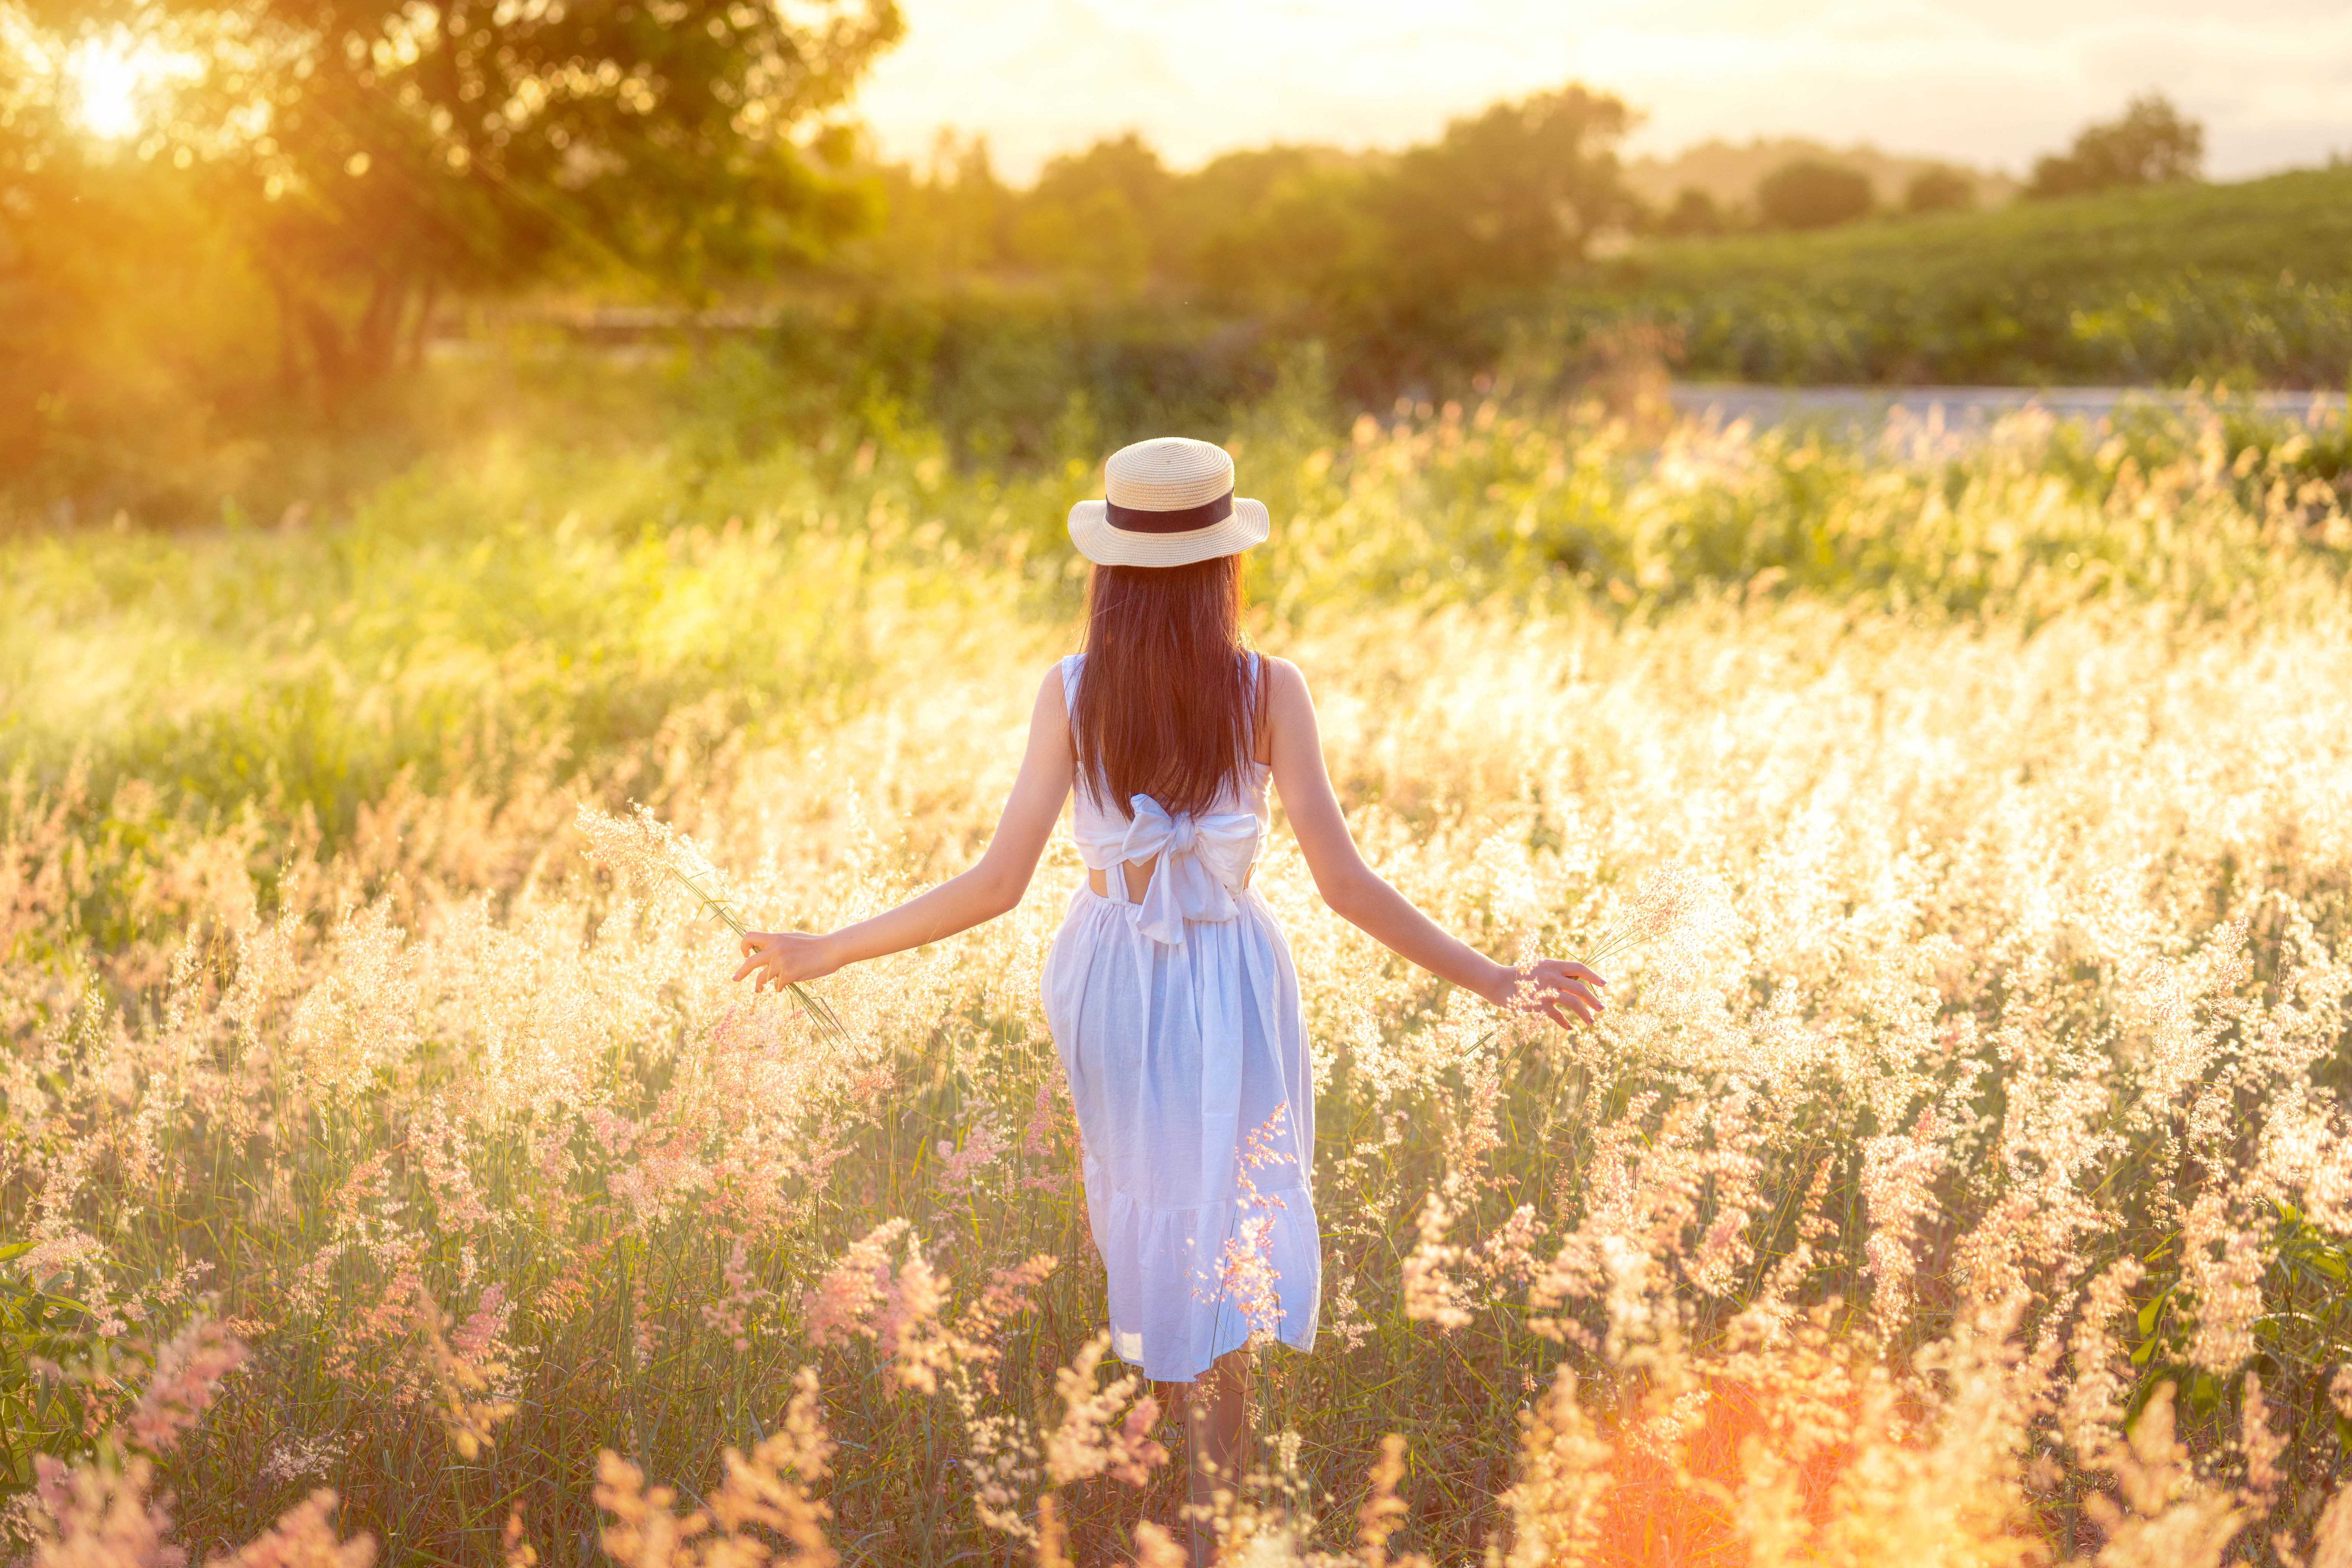
girl, woman, wallpaper, sexy, body, beauty, hat, dress, People in nature, summer, sunlight, sun hat, field, grass family, agriculture, flowering plant, grassland, day dress, fedora, meadow, prairie, long hair, wildflower, One piece garment, photo shoot